Myanmar Police Force

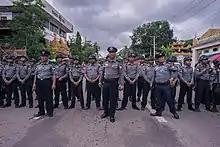
Myanmar police officers blocking protesters in Bahan Township, Yangon.

On 16 March 1988 following the killing of two students during the pro-democracy demonstrations, students marching on Prome Road were confronted near Inya Lake by the security force riot police and many beaten to death or drowned.